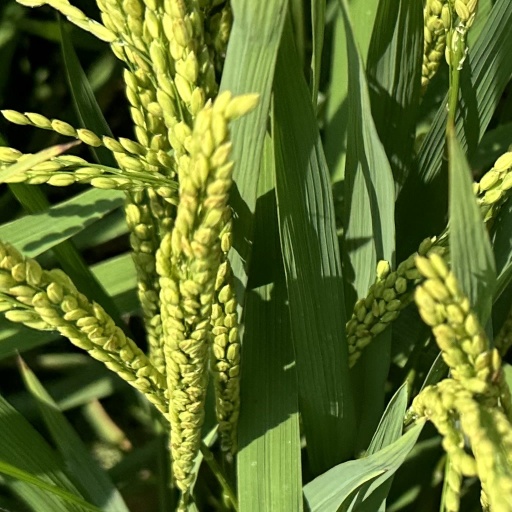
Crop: rice